Music of Cuba

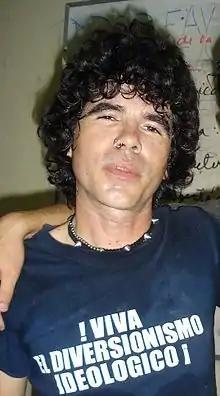
Gorki Águila, leader of the Cuban rock band Porno para Ricardo

Many young musicians now studied classical music and not popular music. All musicians employed by the state were given academic courses in music. In Cuba, the Nueva Trova movement (including Pablo Milanés) reflected the new leftist ideals. The state took over the lucrative Tropicana Club, which continued as a popular attraction for foreign tourists until 1968, when it was closed along with many other music venues (and later reopened with the rebirth of tourism). Tourism was almost non-existent for three decades. Traditional Cuban music could be found in local Casas de la Trova. Musicians, if in work, were full-time and paid by the state after graduating from a conservatory. The collapse of the USSR in 1991, and the loss of its support for Cuba changed the situation quite a bit. Tourism became respectable again, and so did popular music for their entertainment. Musicians were even allowed to tour abroad and earn a living outside the state-run system.